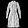
Label: Dress